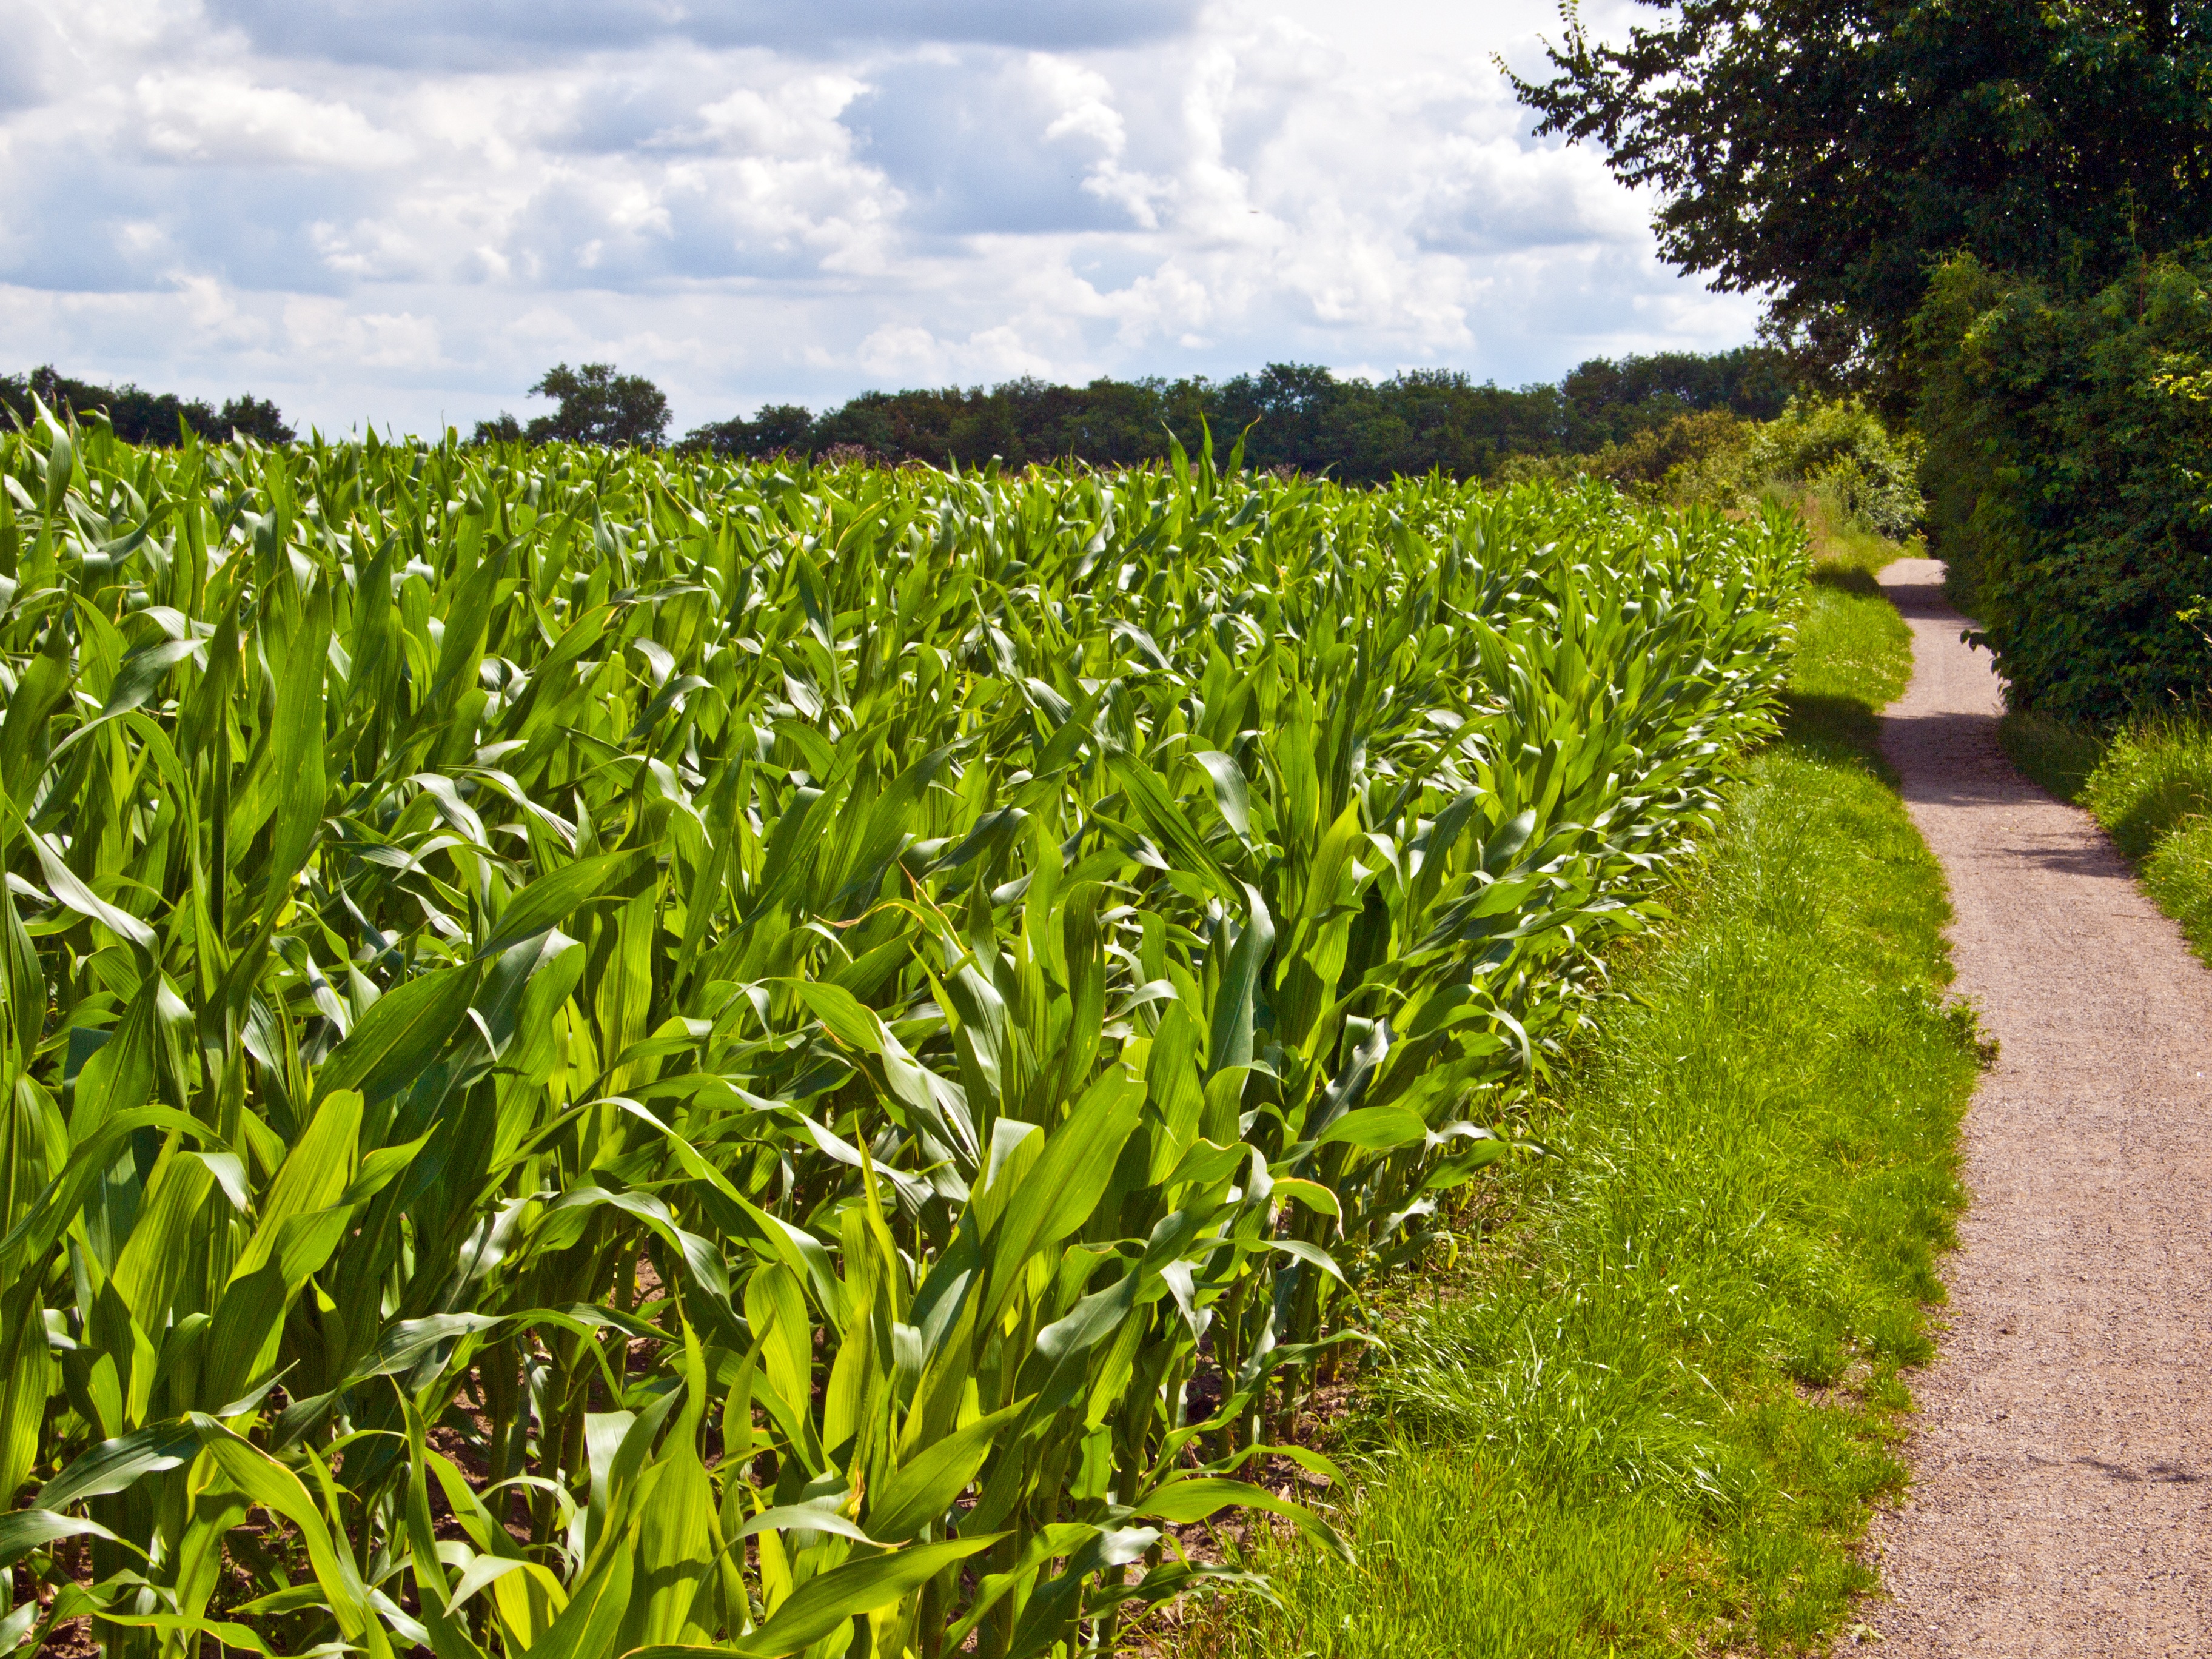
landscape, nature, plant, sky, field, farm, lawn, grain, flower, environment, food, green, harvest, produce, crop, corn, soil, agriculture, fields, earth, shrub, plantation, cereals, arable, paddy field, grass family